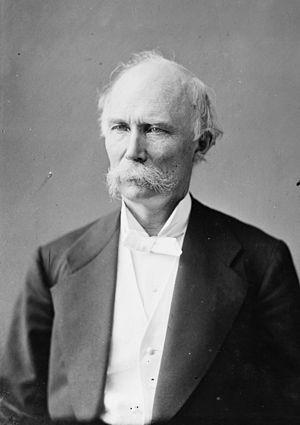
Le Wisconsin élit deux membres du Sénat des États-Unis : un sénateur de classe 1 et un sénateur de classe 3.